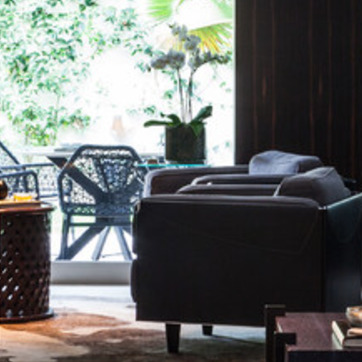
Material: leather